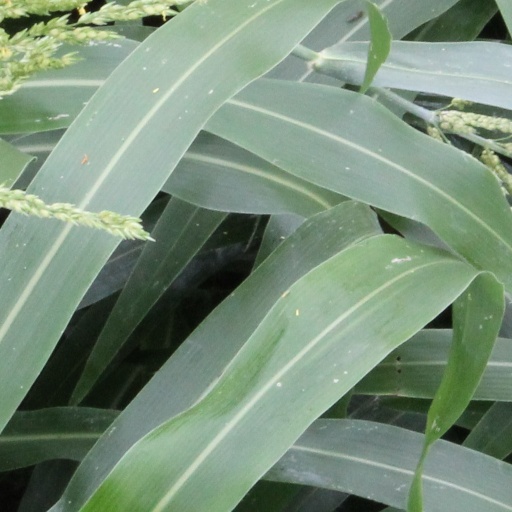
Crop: sorghum